Zez Confrey

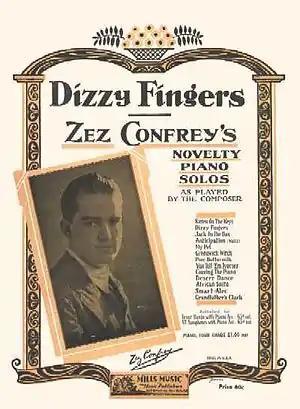
The sheet music for "Dizzy Fingers".

Edward Elzear "Zez" Confrey (3 April 1895 – 22 November 1971) was an American composer and performer of novelty piano and jazz music. His most noted works were "Kitten on the Keys" and "Dizzy Fingers." Studying at the Chicago Musical College and becoming enthralled by French impressionists played a critical role in how he composed and performed music.